AIDS Awareness Week

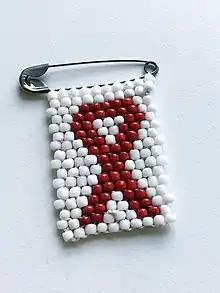
AIDS awareness pin

AIDS Awareness Week is observed in the United States during the last week of November in an effort to raise AIDS awareness.